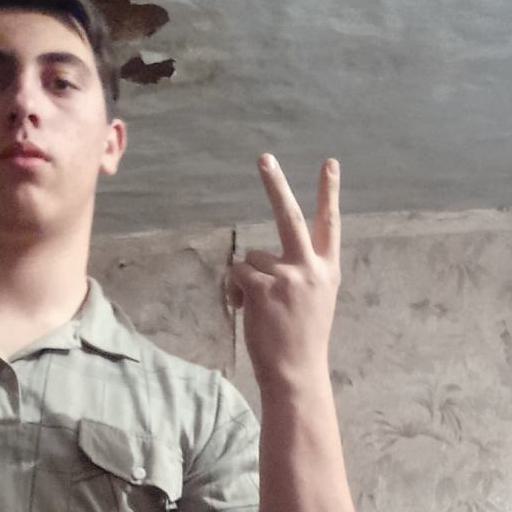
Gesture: peace_inverted